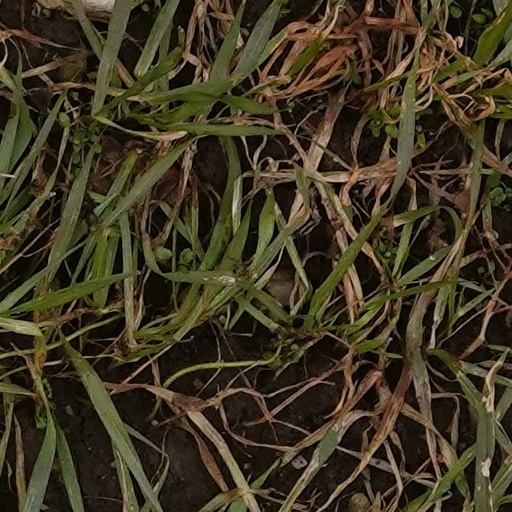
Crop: wheat